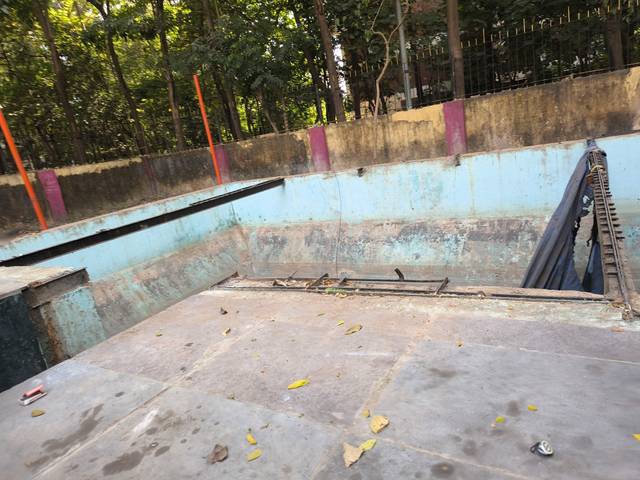
Region: India
Coordinates: 19.172, 72.852